Geology of the Kimberley (Western Australia)

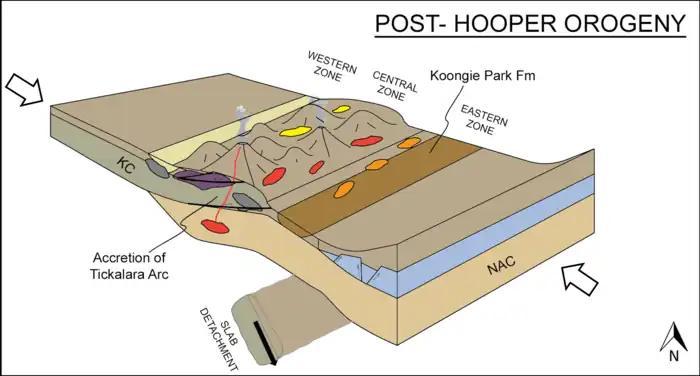
Post-Hooper Orogeny: Accretion of the Tickalara Arc and development of the Koongie Park Formation.

Halls Creek Orogeny is the first mountain-building event that affected all three zones of the Lamboo/Hooper Complex. It was caused by the convergence forces experienced at the plate margins, and eventually began to suture the Kimberley Craton to the North Australian Craton.